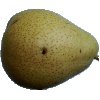
Label: Pear Forelle 1